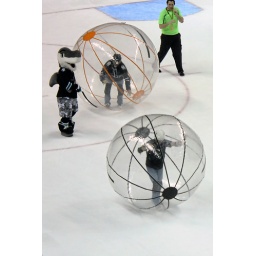
A new game of human hamster ball. The man in the orange ball just gave up....